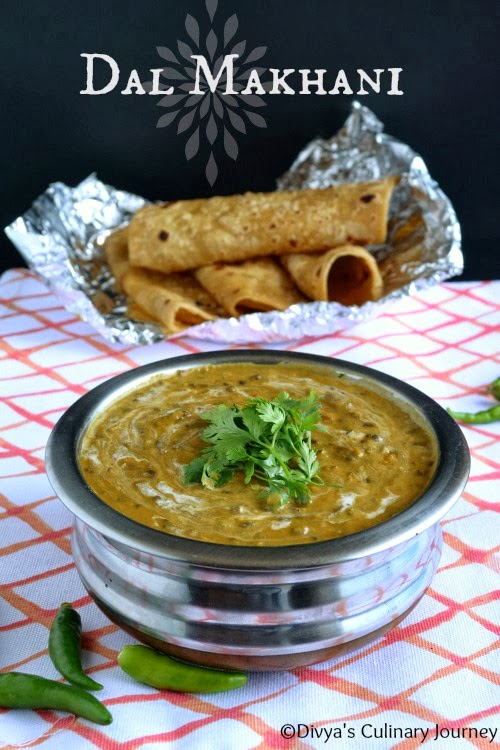
Dish: dal_makhani